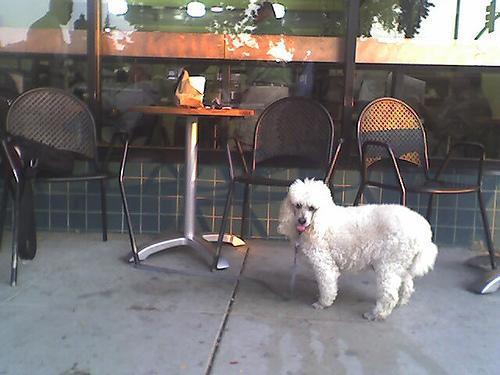
miniature_poodle